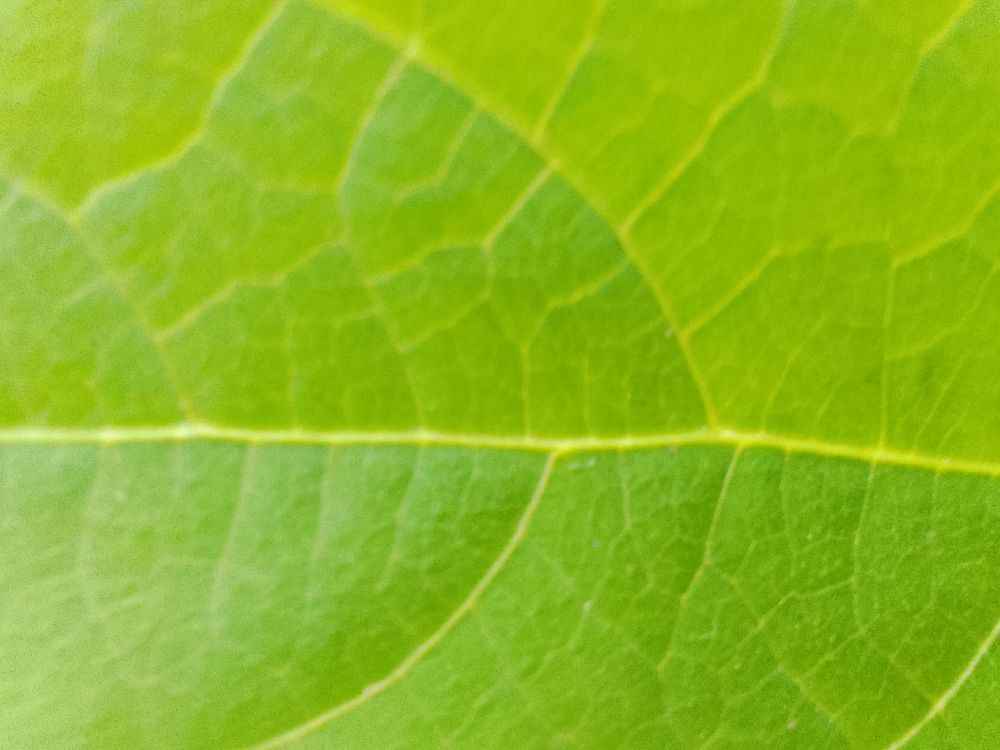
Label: healthy